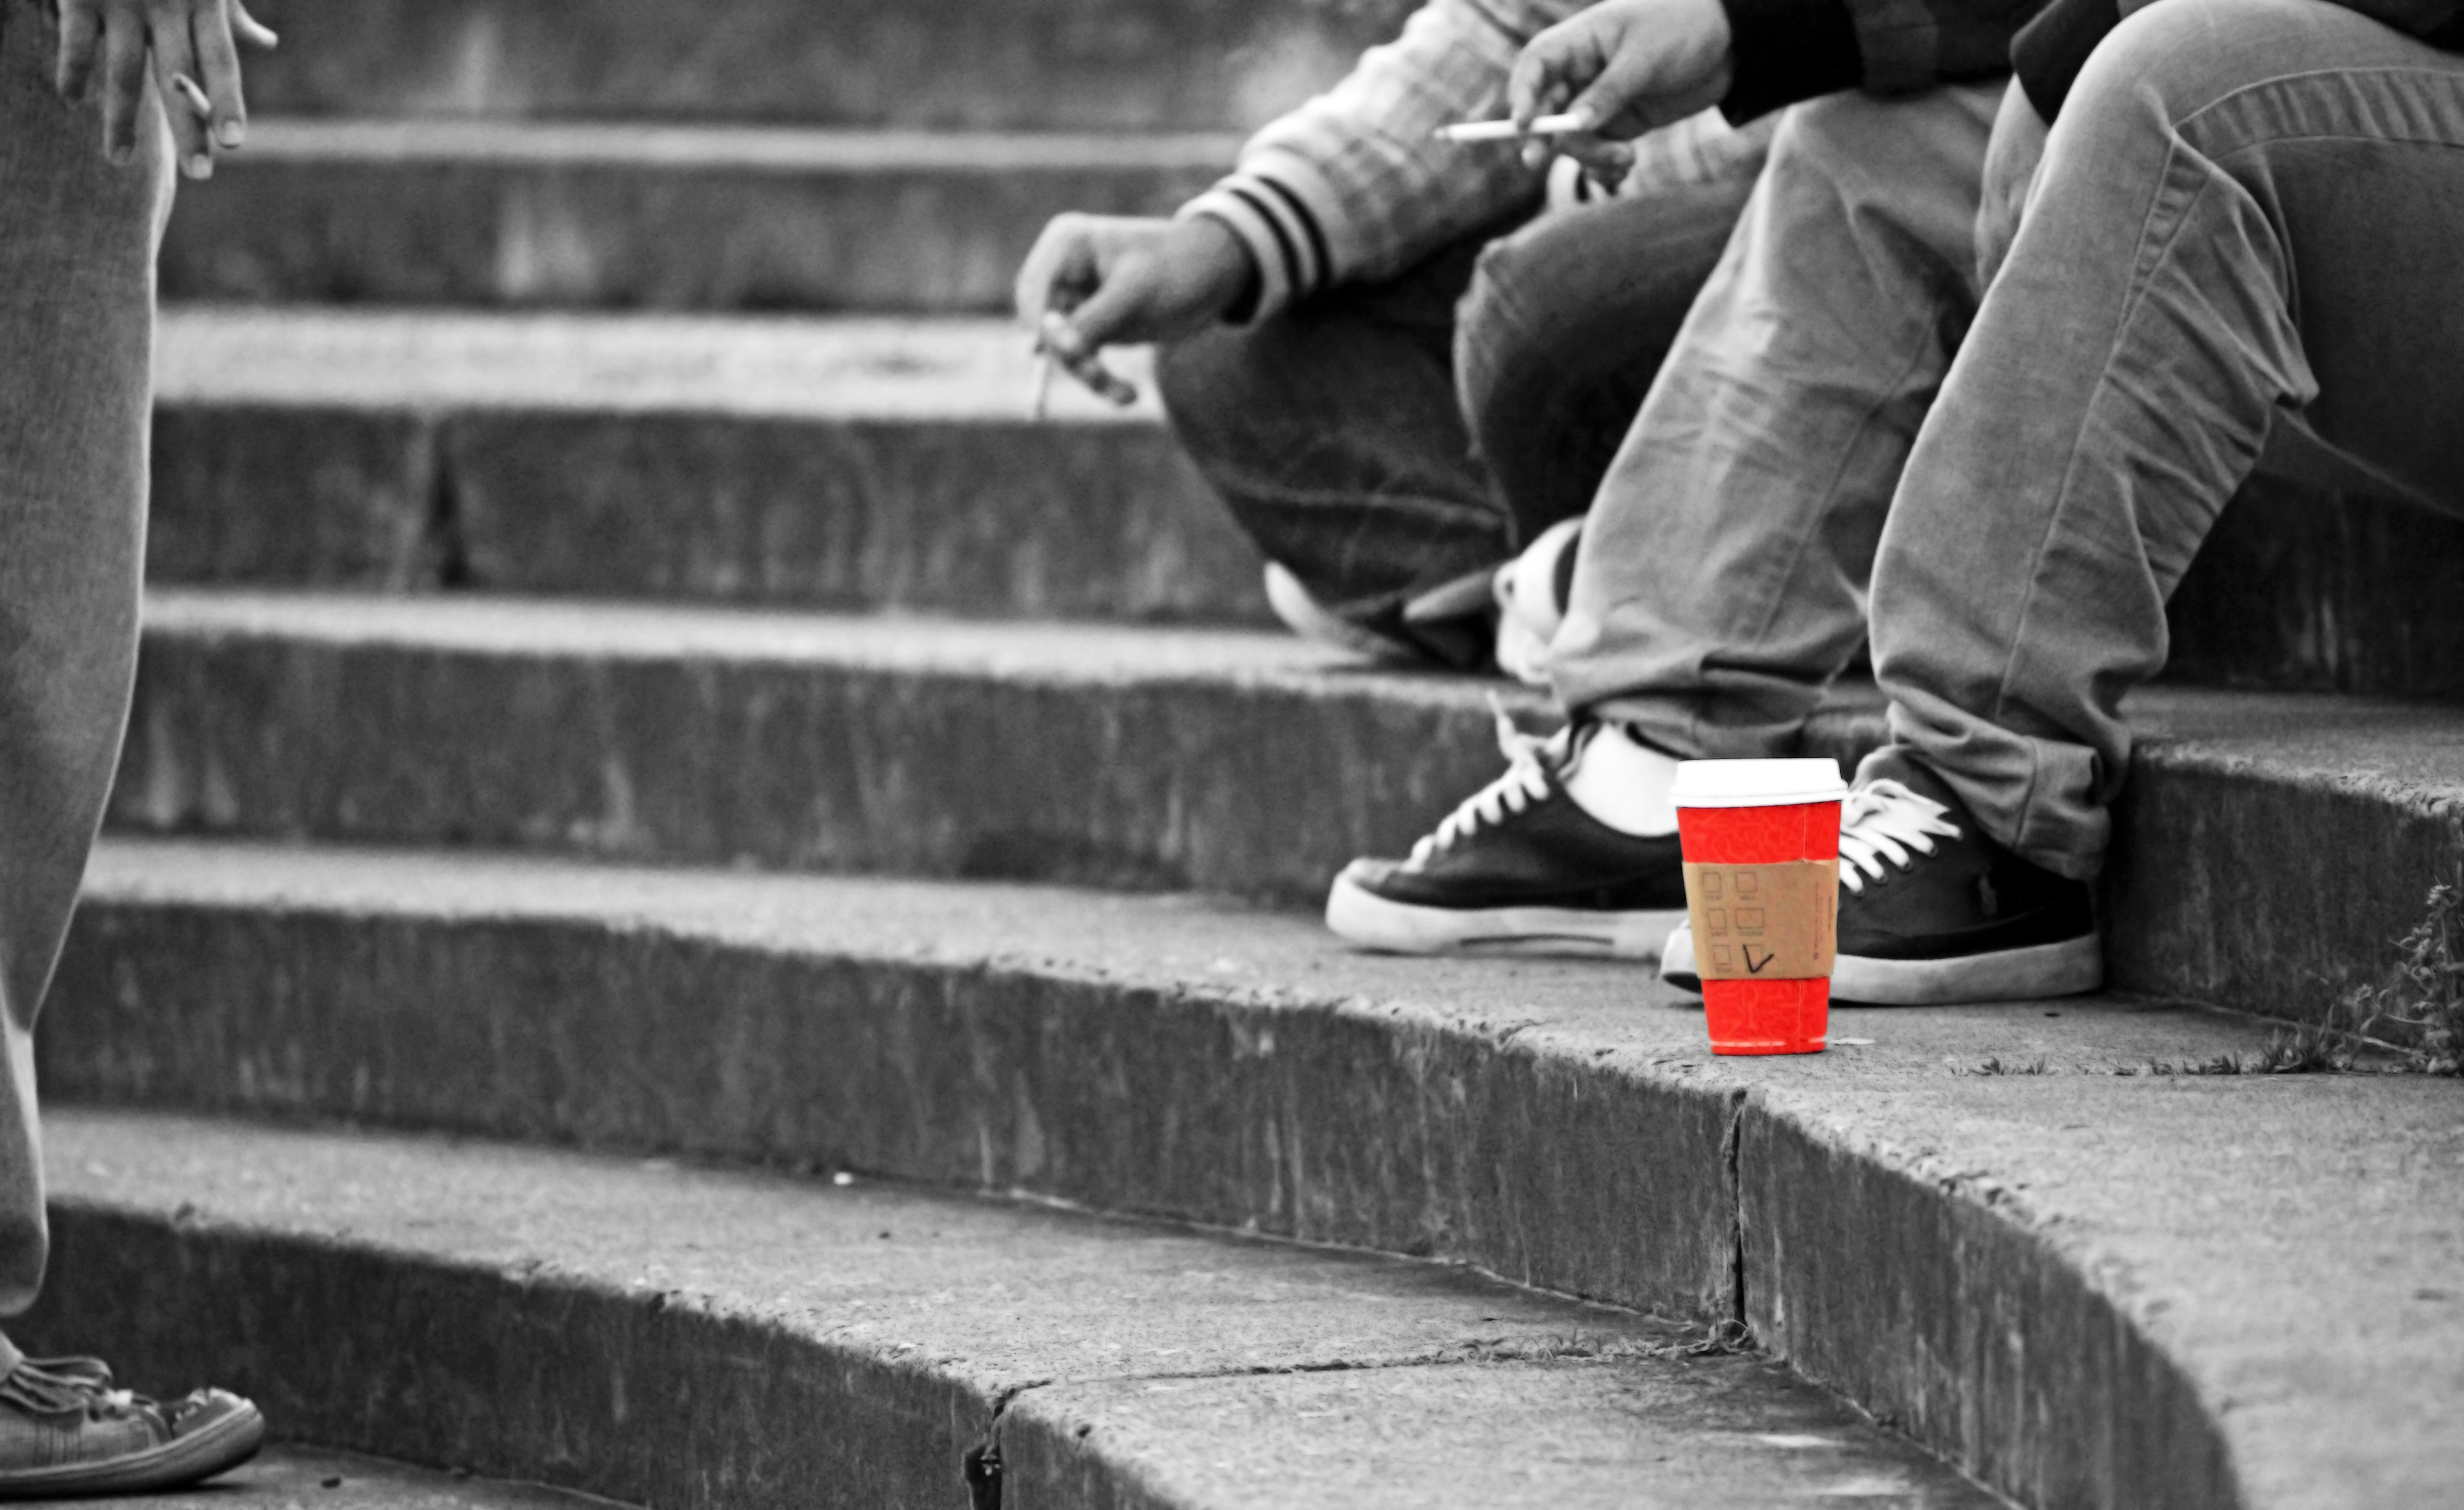
water, coffee, black and white, white, street, photography, river, skateboarding, smoke, smoking, downtown, cup, latte, red, canon, park, black, monochrome, waterfront, lonely, starbucks, eos, friends, cigarettes, footwear, mark, ii, 5d, shot, front, salmon, tom, oregon, portland, ian, sane, willamette, governor, mccall, monochrome photography